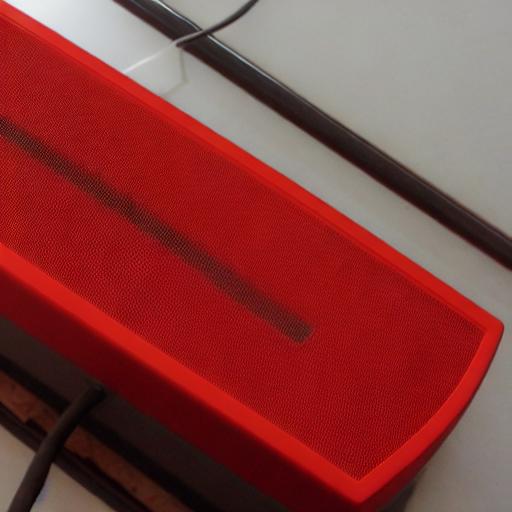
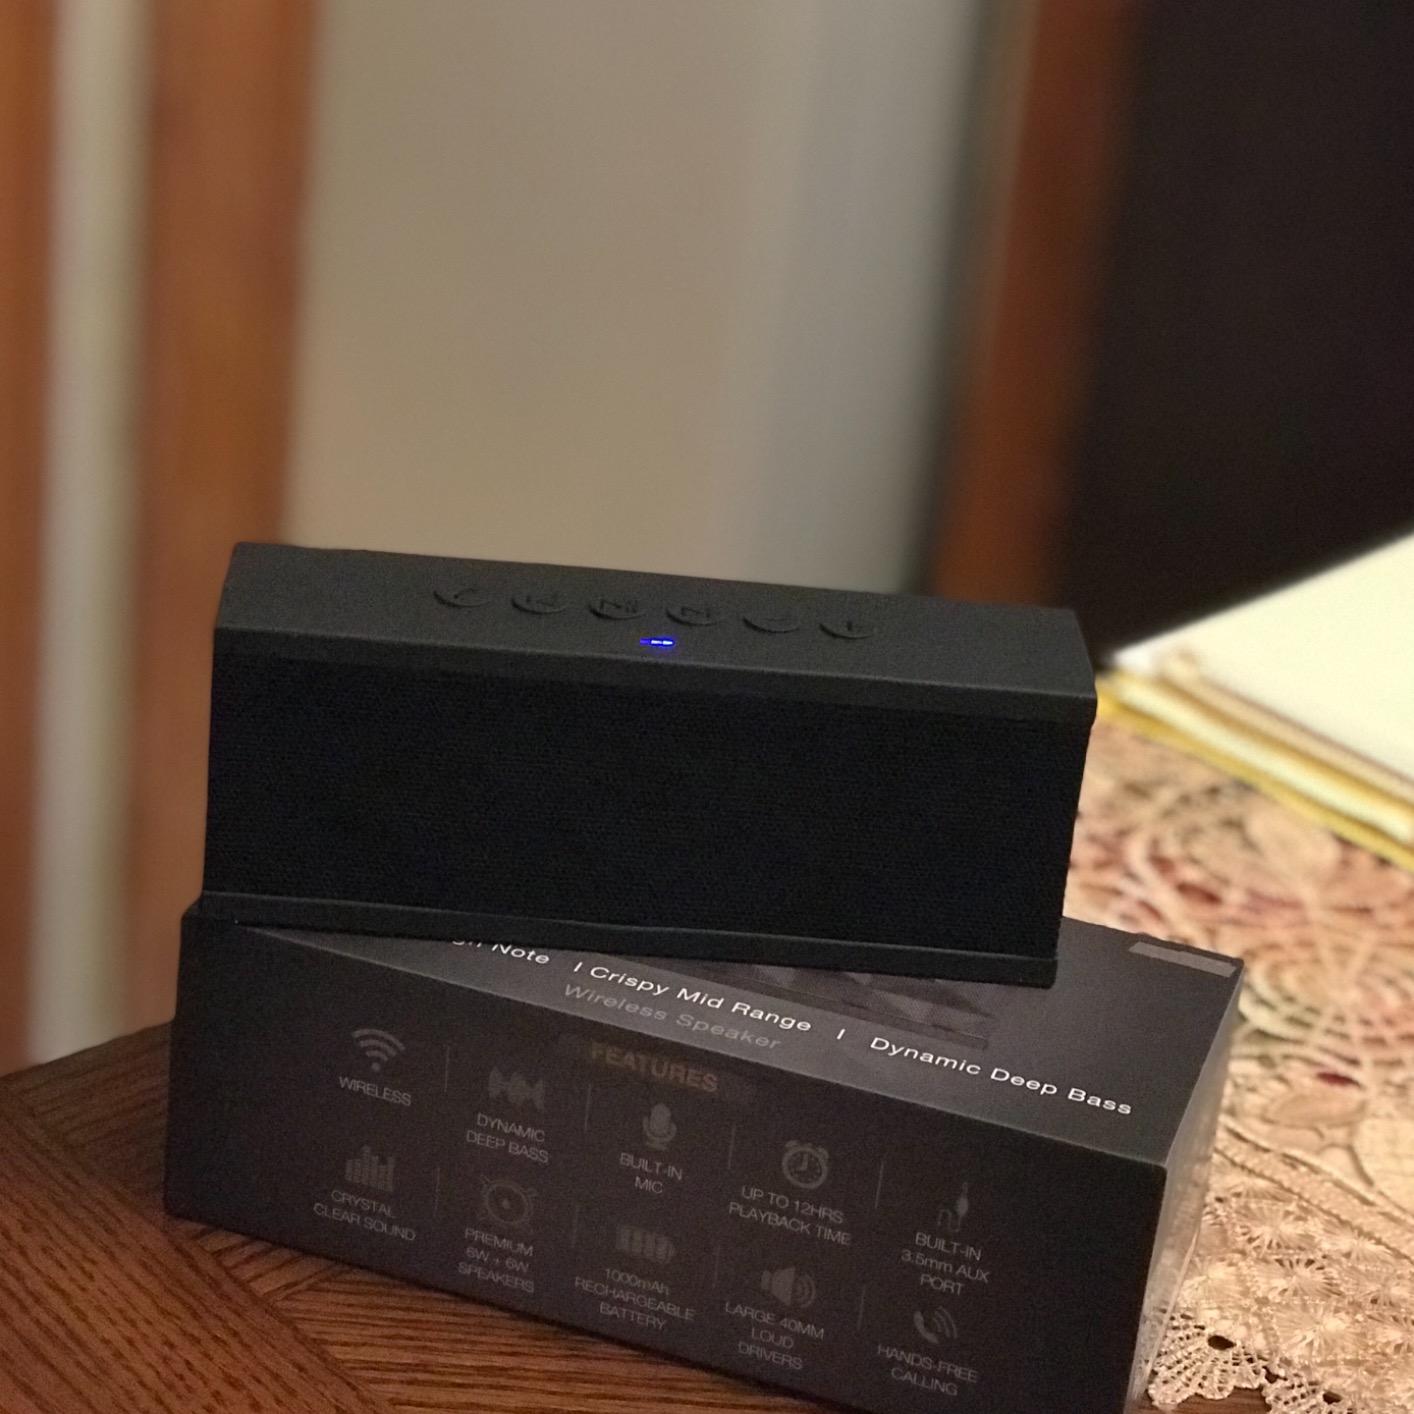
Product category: speaker
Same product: no